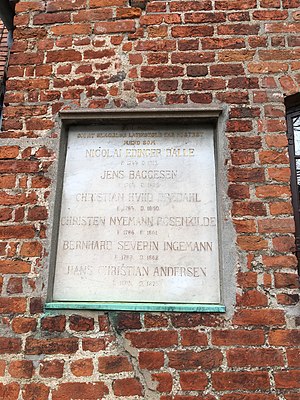
Den gamle Latinskole (Slagelse) / Beskrivelse
Marmortavlen med gamle elever, der bl.a. tæller Nicolai Edinger Balle, Jens Baggesen, Christian Hviid Bredahl, Christian Nyemann Rosenkilde, Bernhard Severin Ingemann og Hans Christian Andersen.
Marmortavle på gavlen af bygningen med kendte elever, der har gået på skolen.
Den gamle Latinskole er en tidligere latinskole i Slagelse, som ligger i Rosengade. Bygningen blev opført omkring år 1500 som kirkelade for Sankt Mikkels Kirke, som ligger ved siden af.